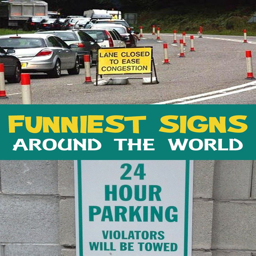
do you want to have a giggle ? look at these funny signs and you will have a barrel of laughs !